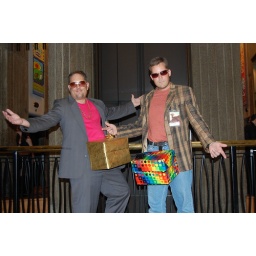
D-ck in a box boys at DragonCon!